Little Billabong, New South Wales

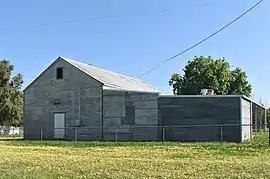
Little Billabong Community Hall, 2020

Little Billabong is a village community in the central part of the Riverina. It is situated by road, about 17 kilometres west of Kyeamba and 26 kilometres east of Holbrook. At the , Little Billabong had a population of 146 people.